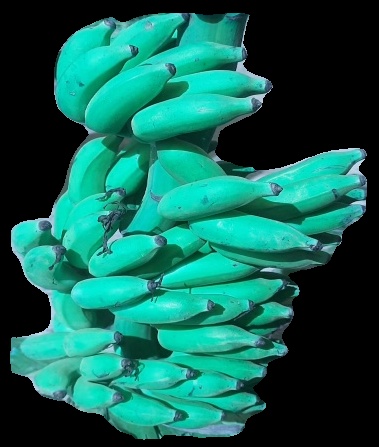
Variety: elakki-bale
Grade: grade3